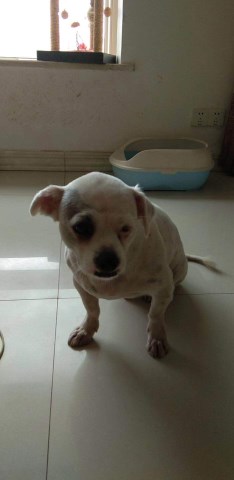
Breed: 480-n000125-Pekinese